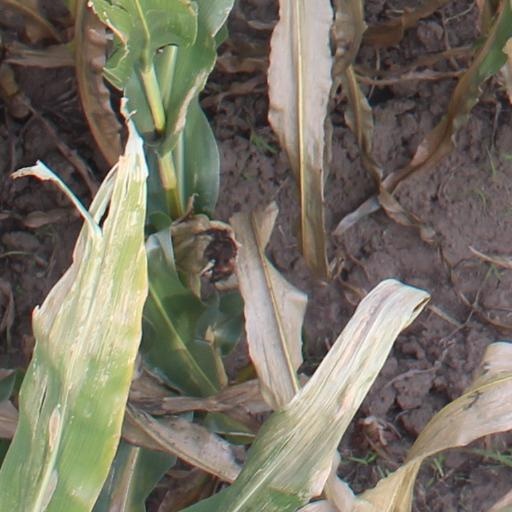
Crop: maize; corn